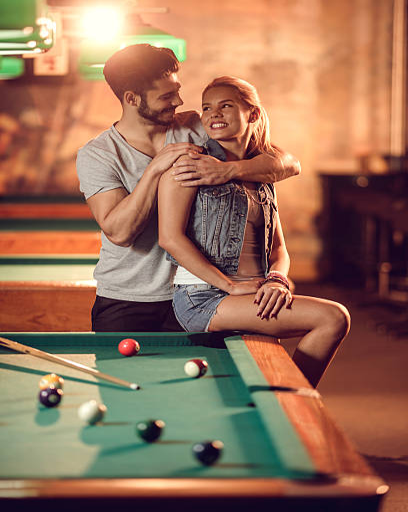
happy couple embracing in a pool hall and communicating